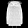
Label: Coat